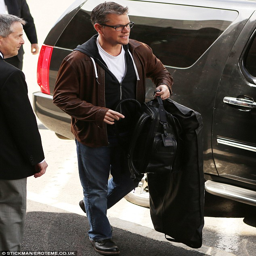
casual arrival : the spectacle - wearing star carried a big black bag as well as he stepped out of his car